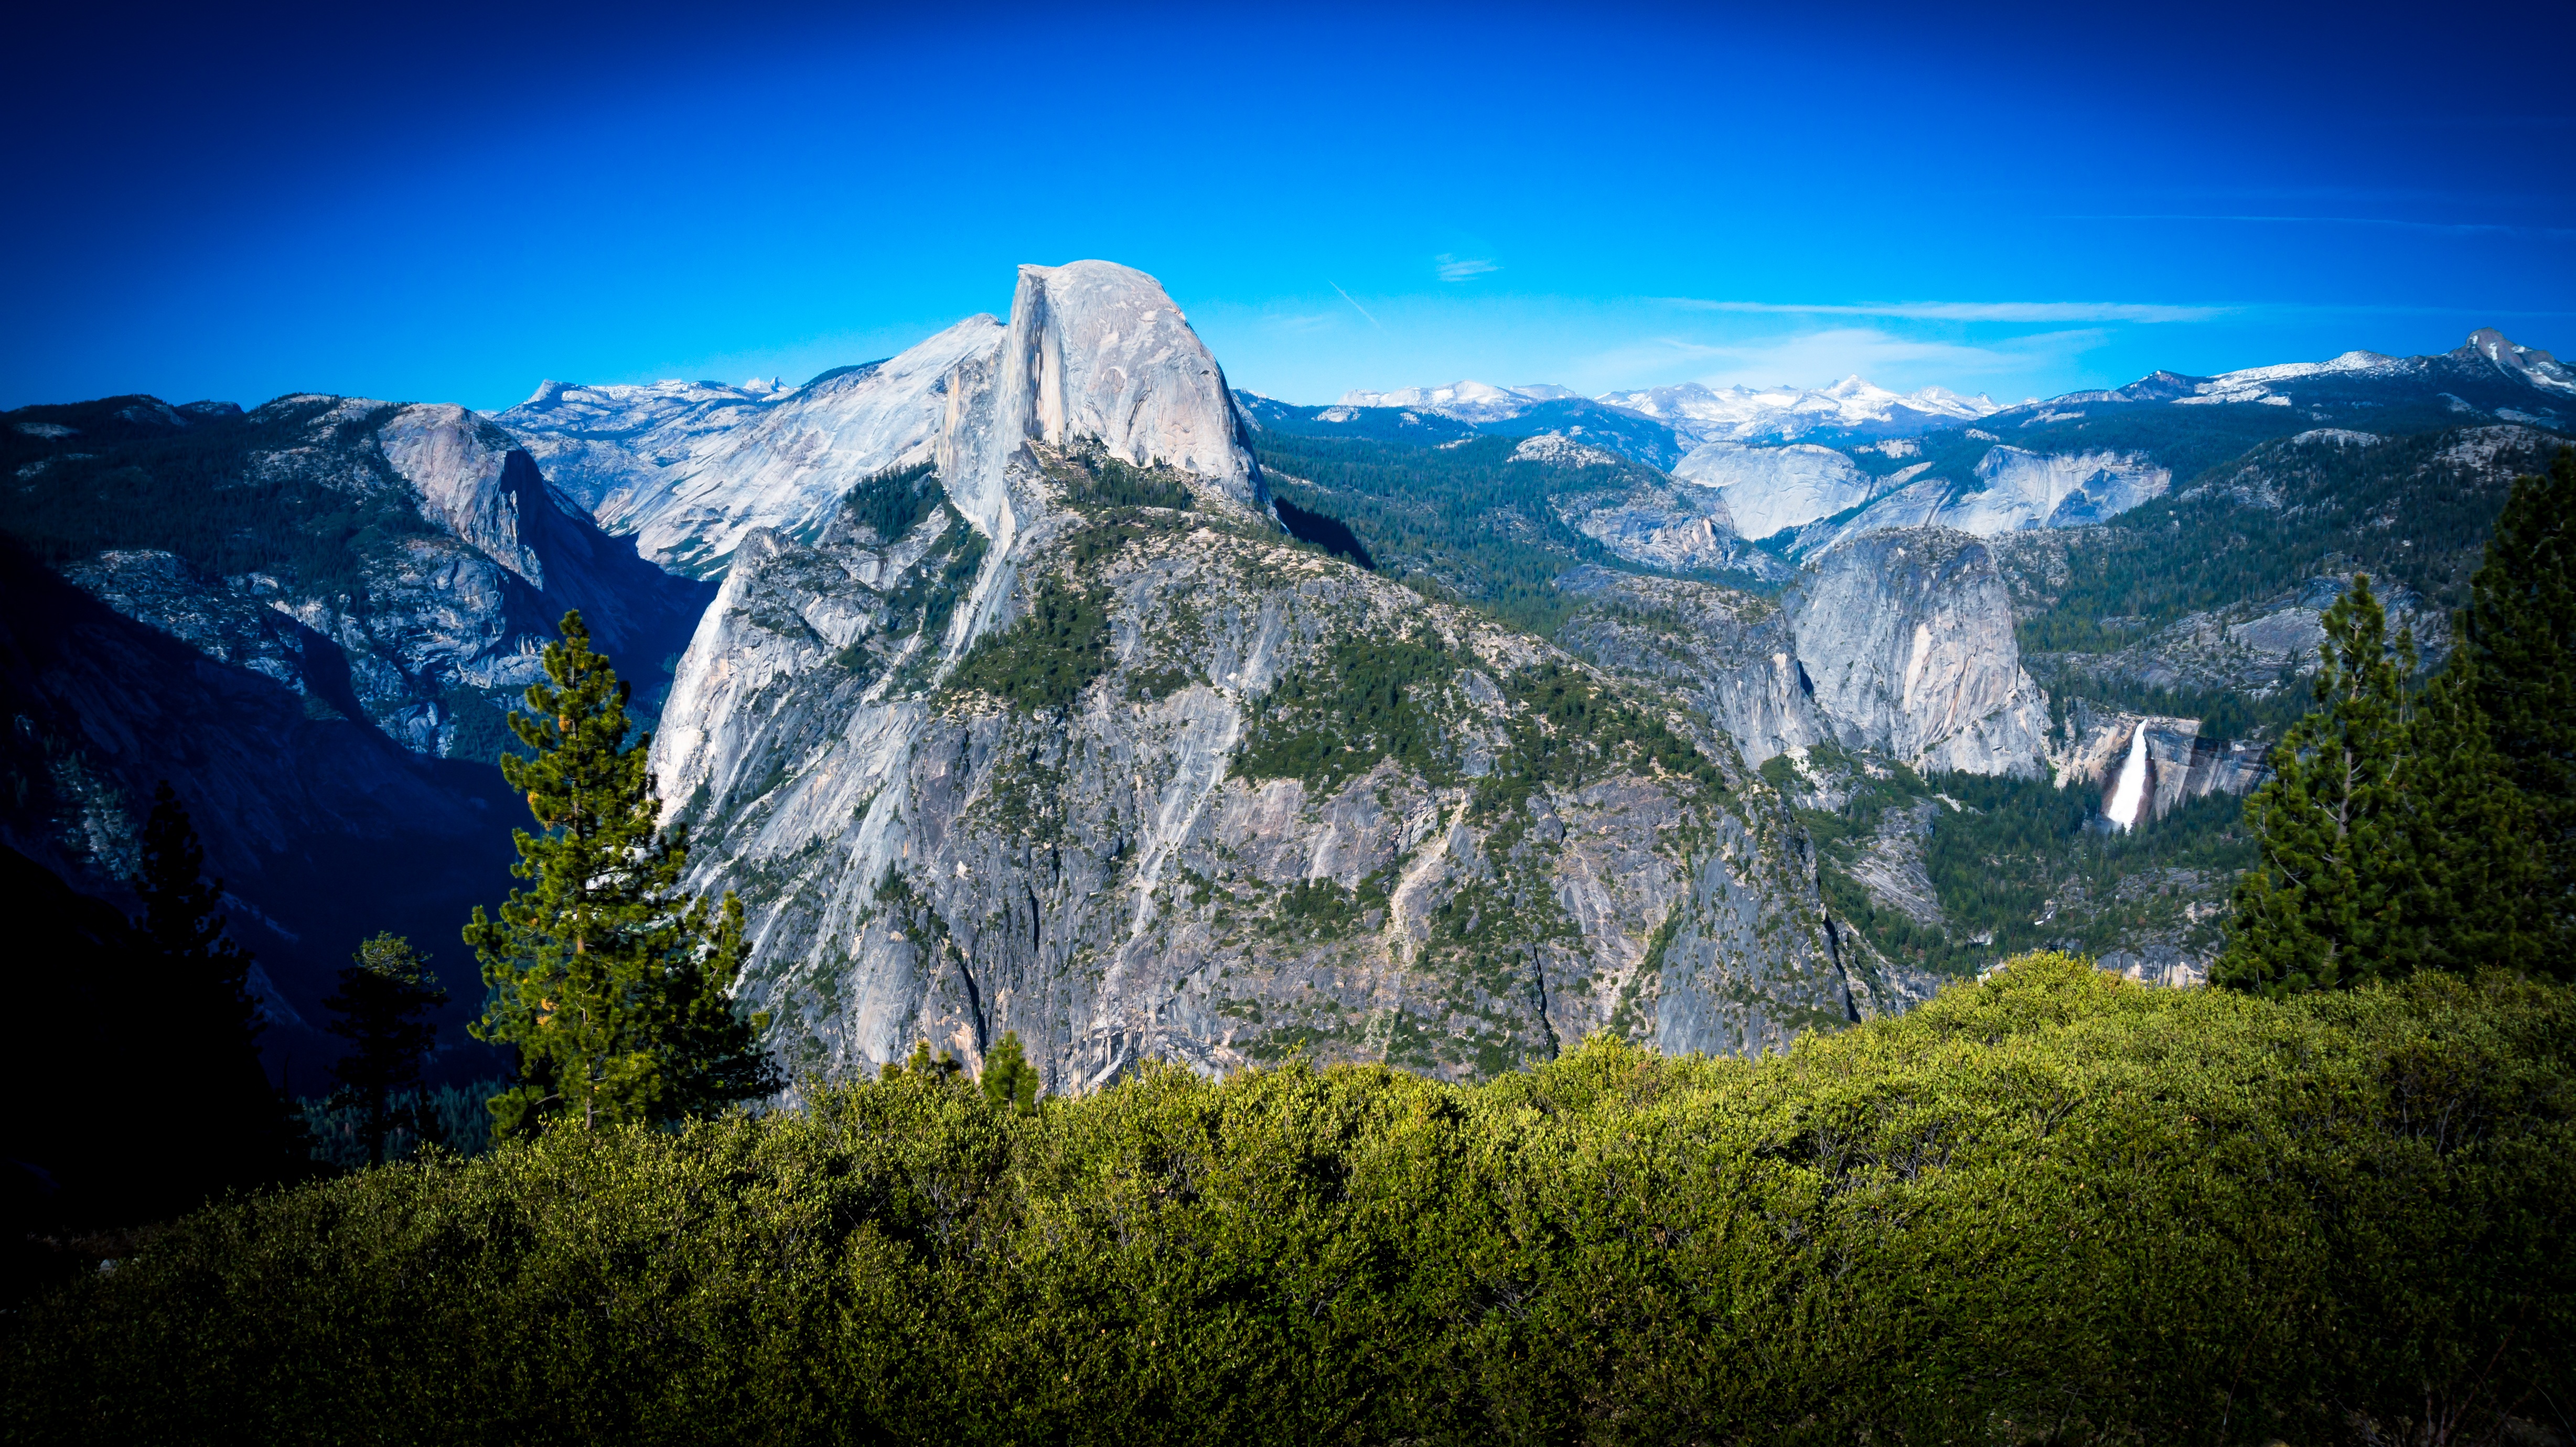
landscape, nature, forest, wilderness, mountain, snow, cold, sky, hill, view, valley, mountain range, travel, panoramic, high, scenic, hike, alpine, fjord, terrain, ridge, summit, majestic, outdoors, woods, mountains, alps, plateau, cirque, rocky mountains, landform, sierra nevada, glacier point, mountain pass, sierra mountains, geographical feature, mountainous landforms, computer wallpaper, glacial landform